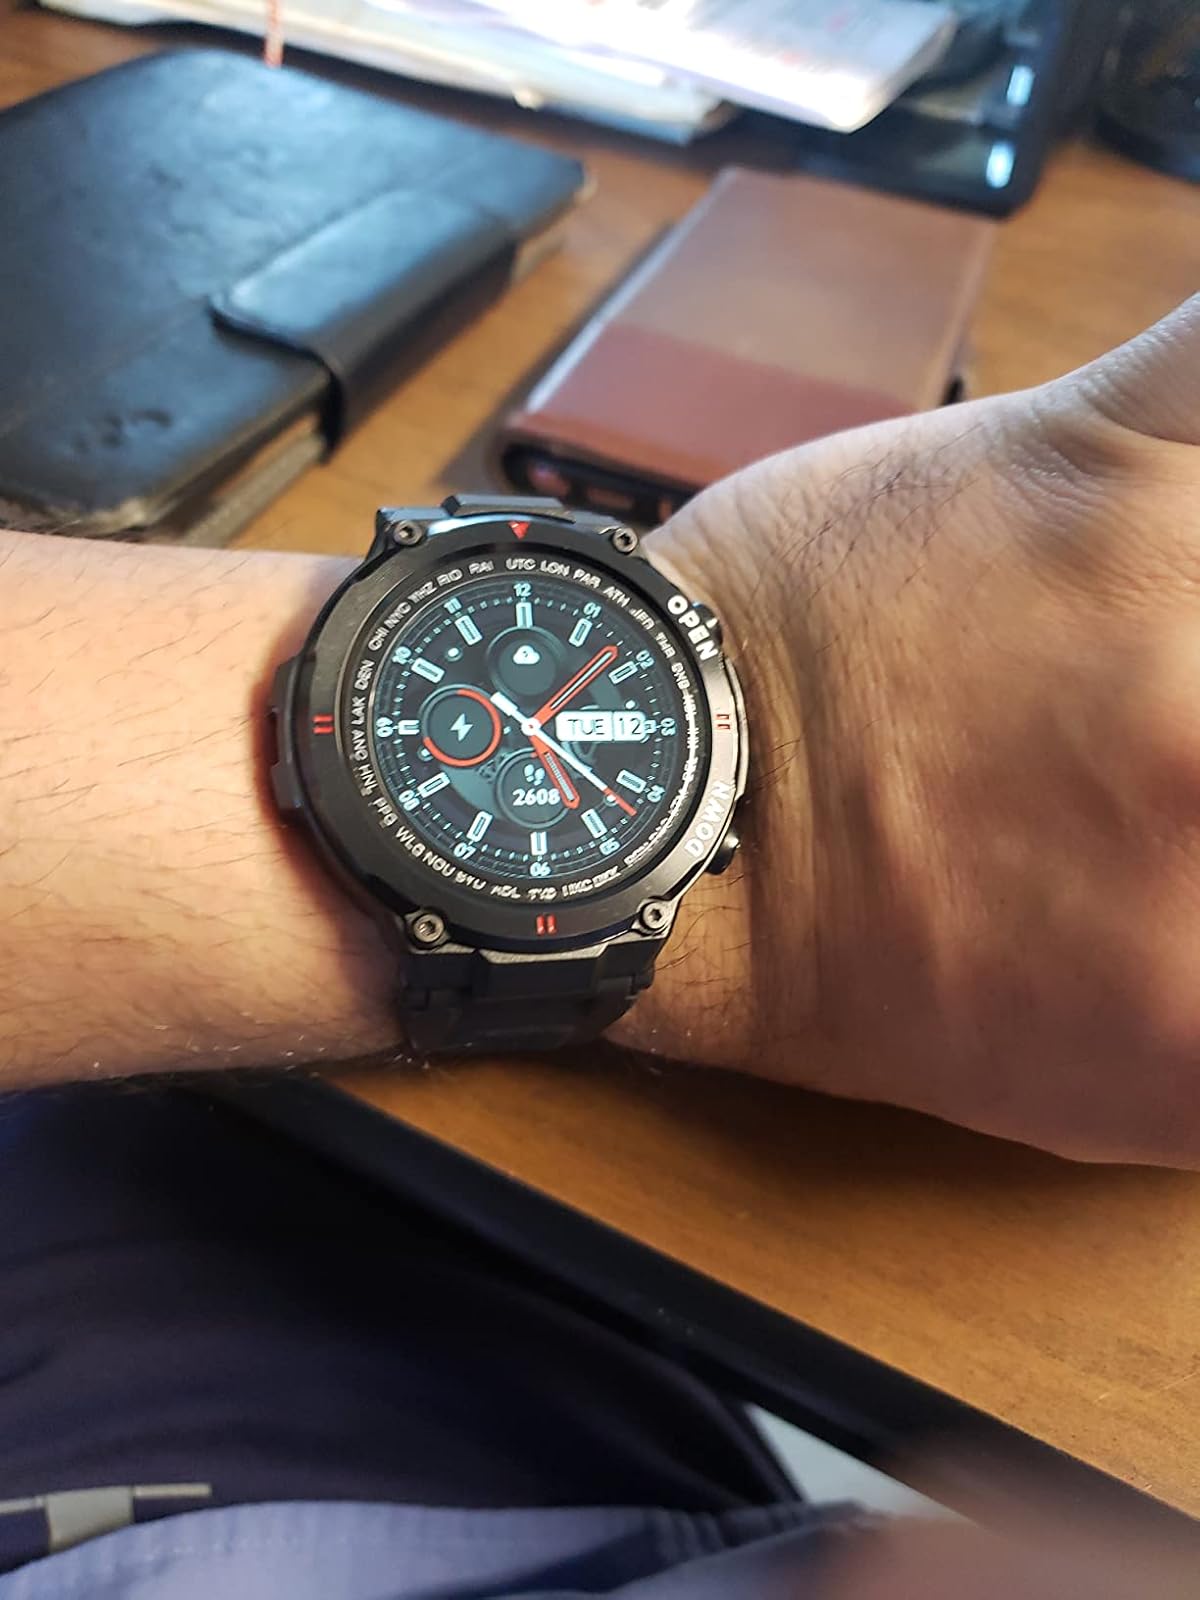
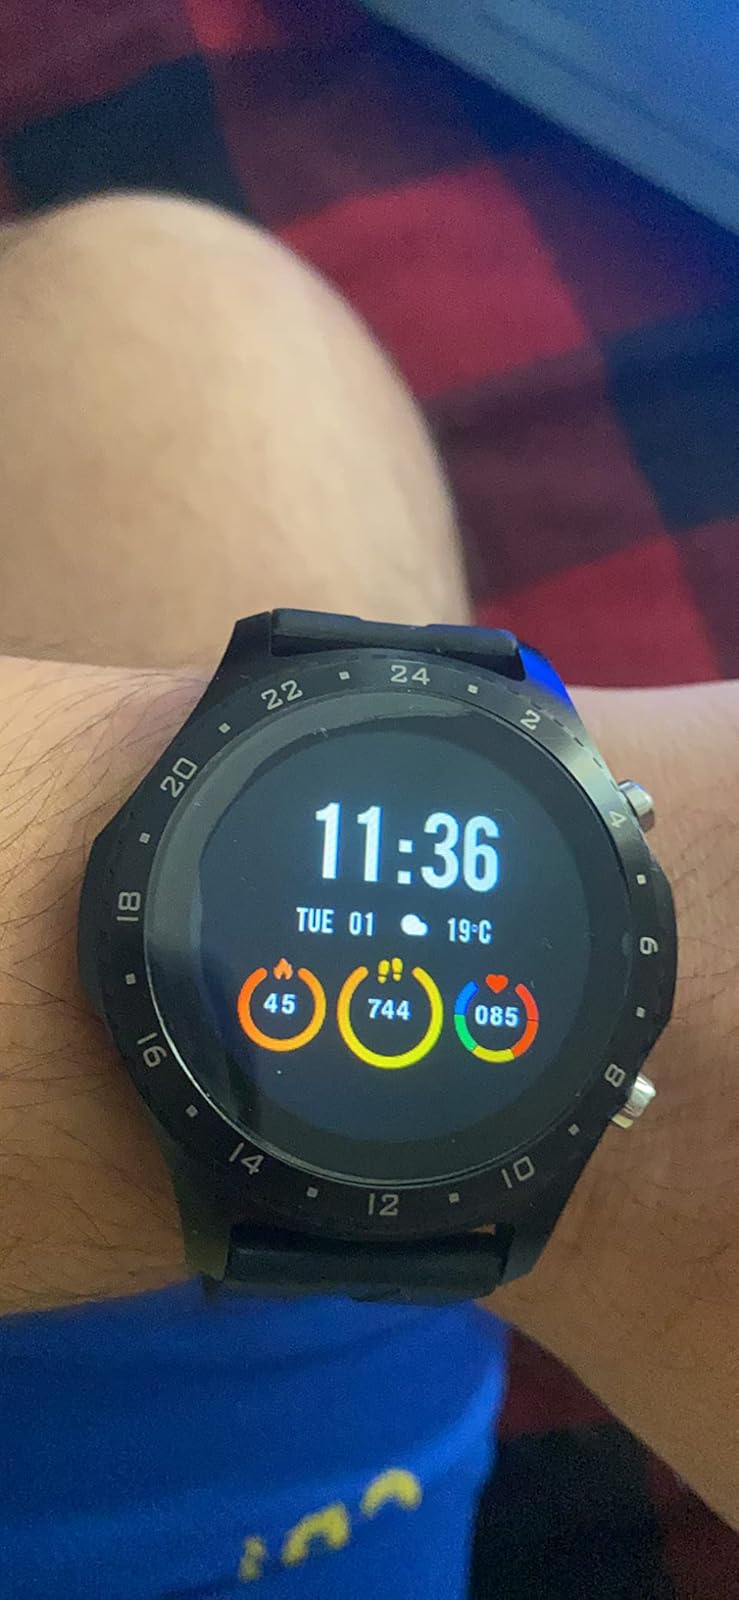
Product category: smartwatch
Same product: no